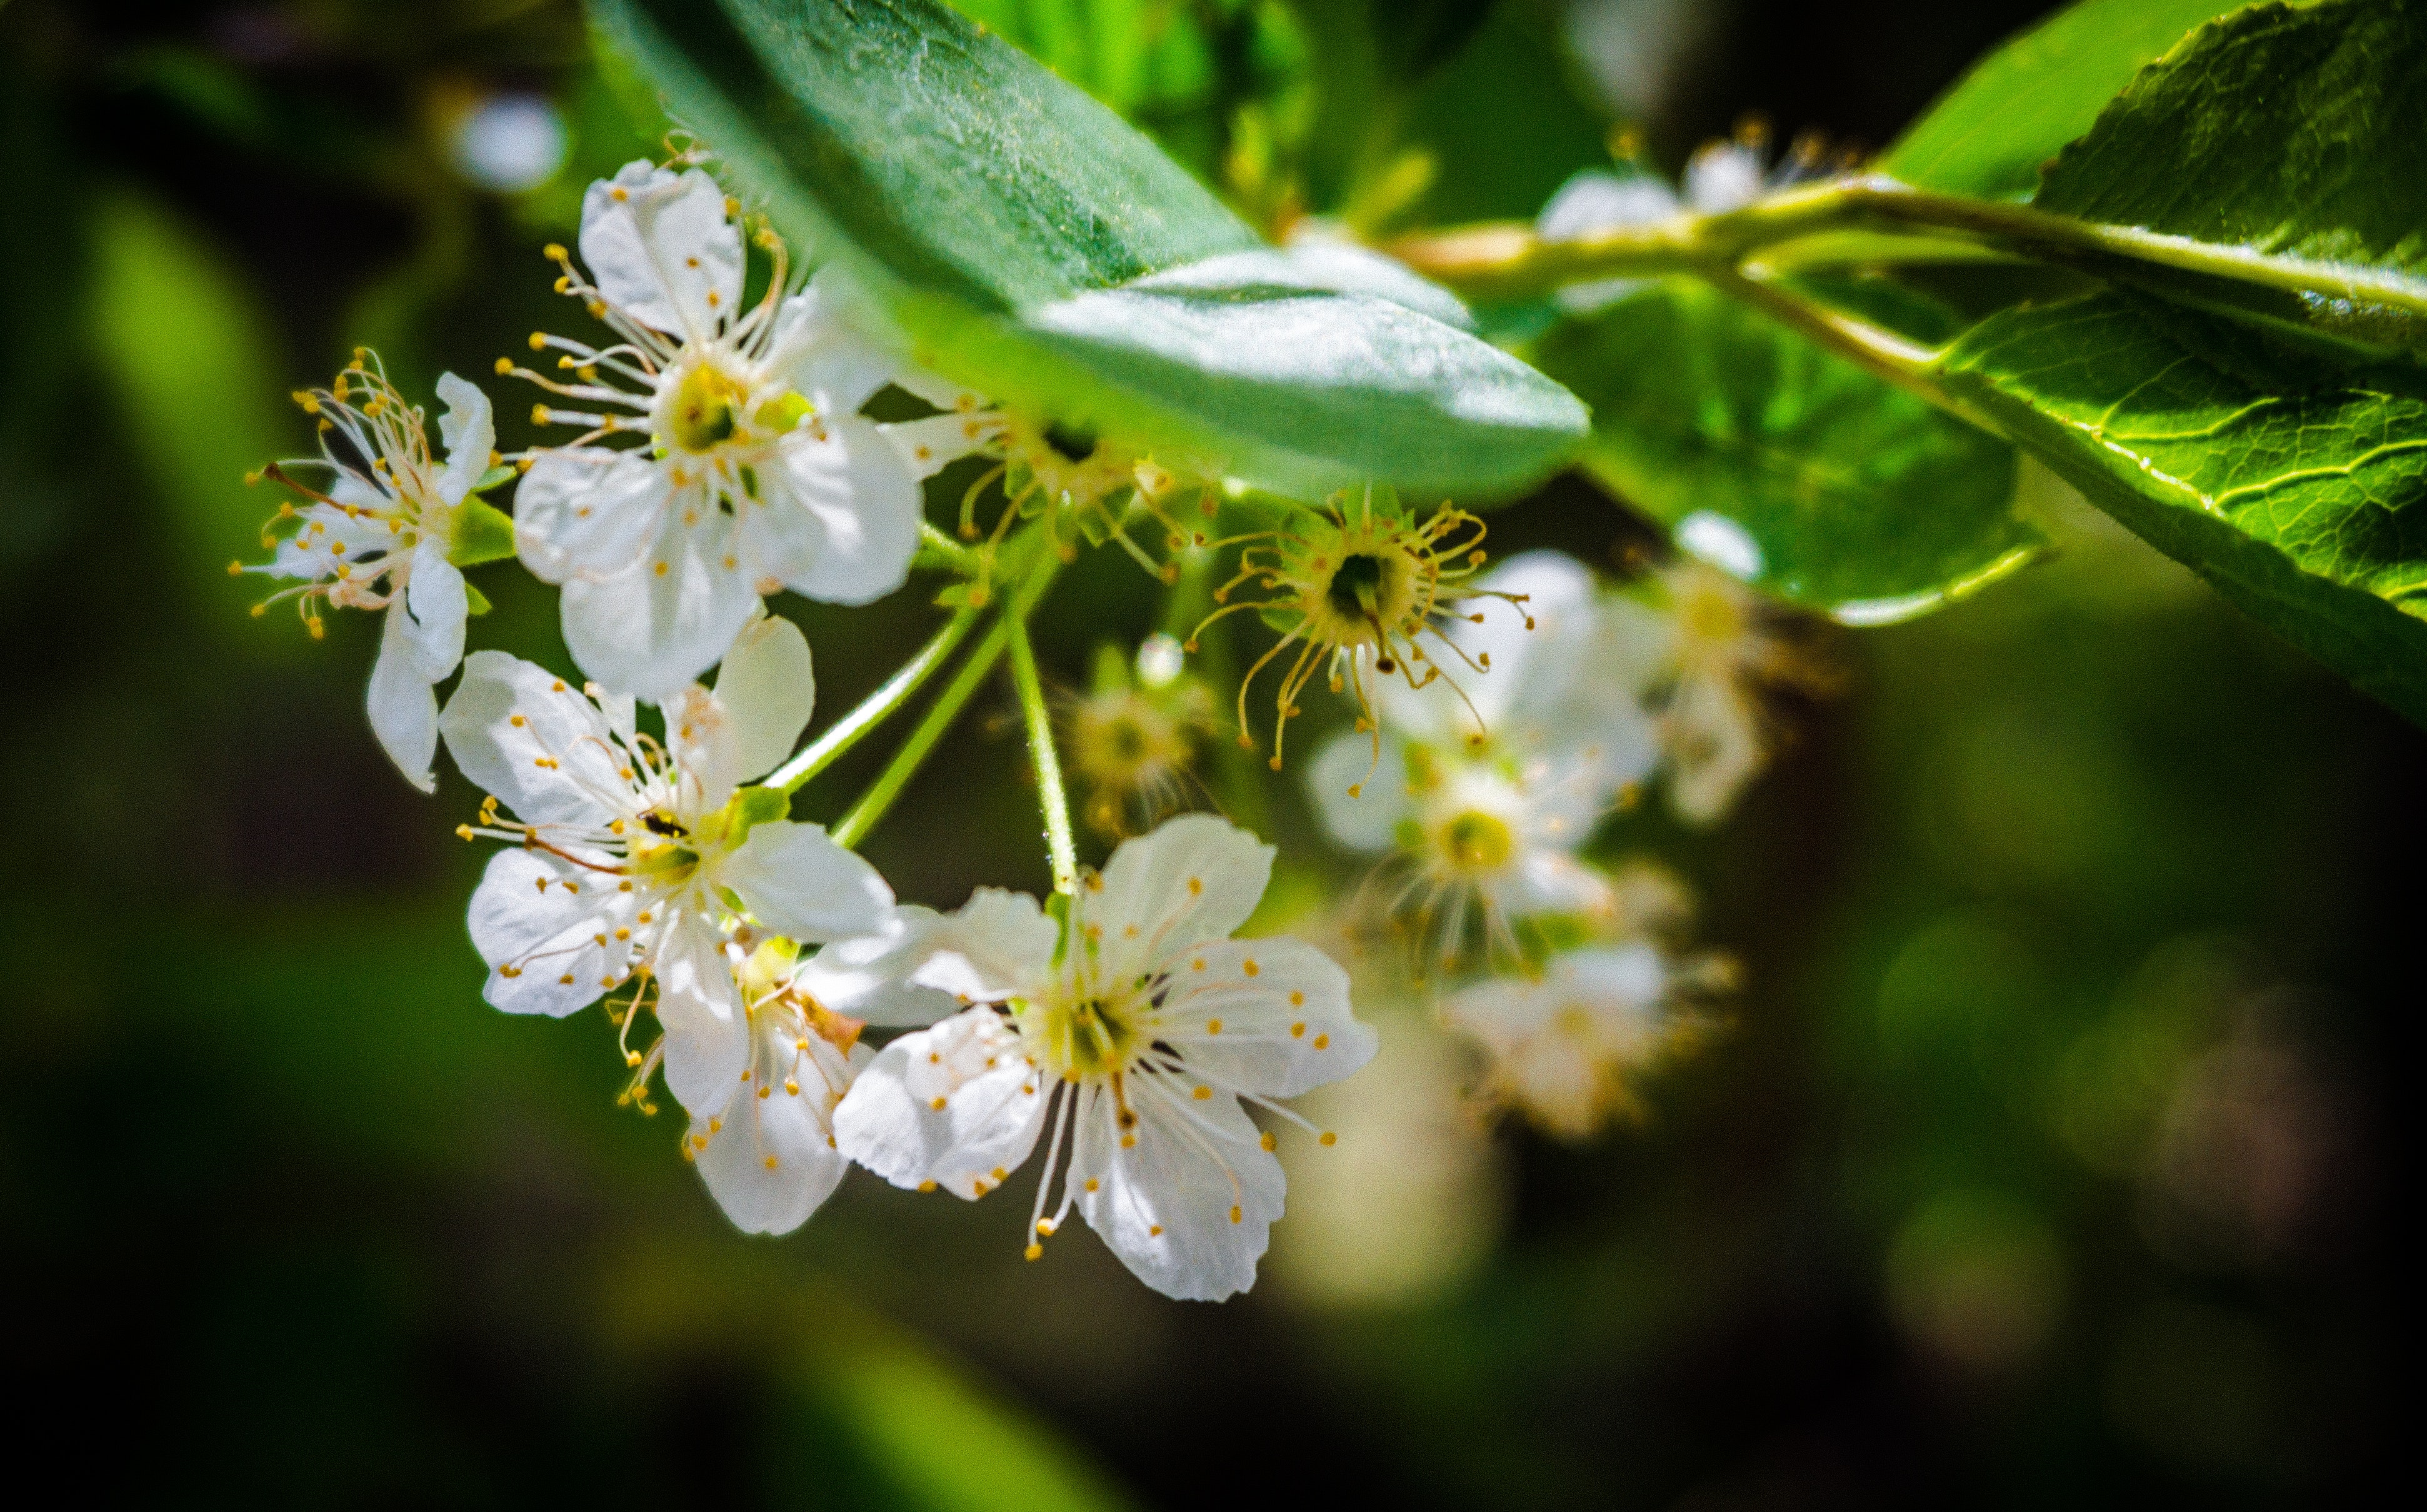
flowering plant, flower, white, plant, spring, tree, blossom, leaf, prunus spinosa, petal, fire cherry, wild yellow plum, branch, Oregon cherry, prunus, wildflower, caper family, perennial plant